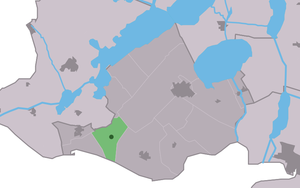
Rijs est un village de la commune néerlandaise de De Fryske Marren, situé dans la province de Frise.